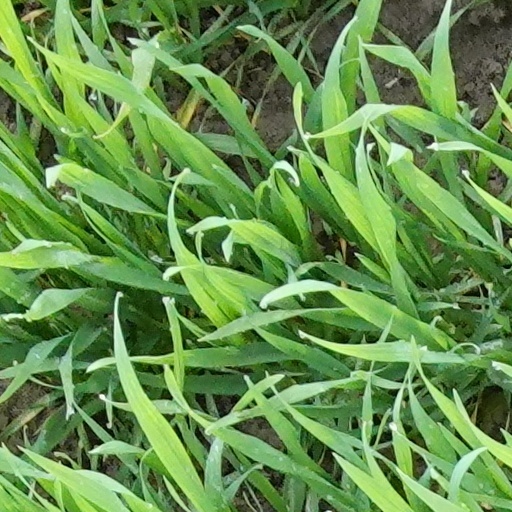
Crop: wheat